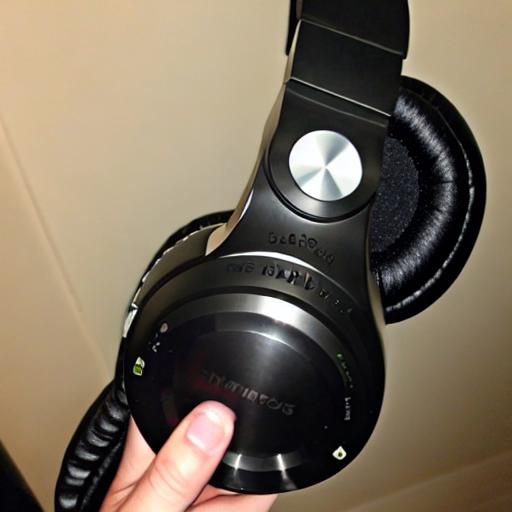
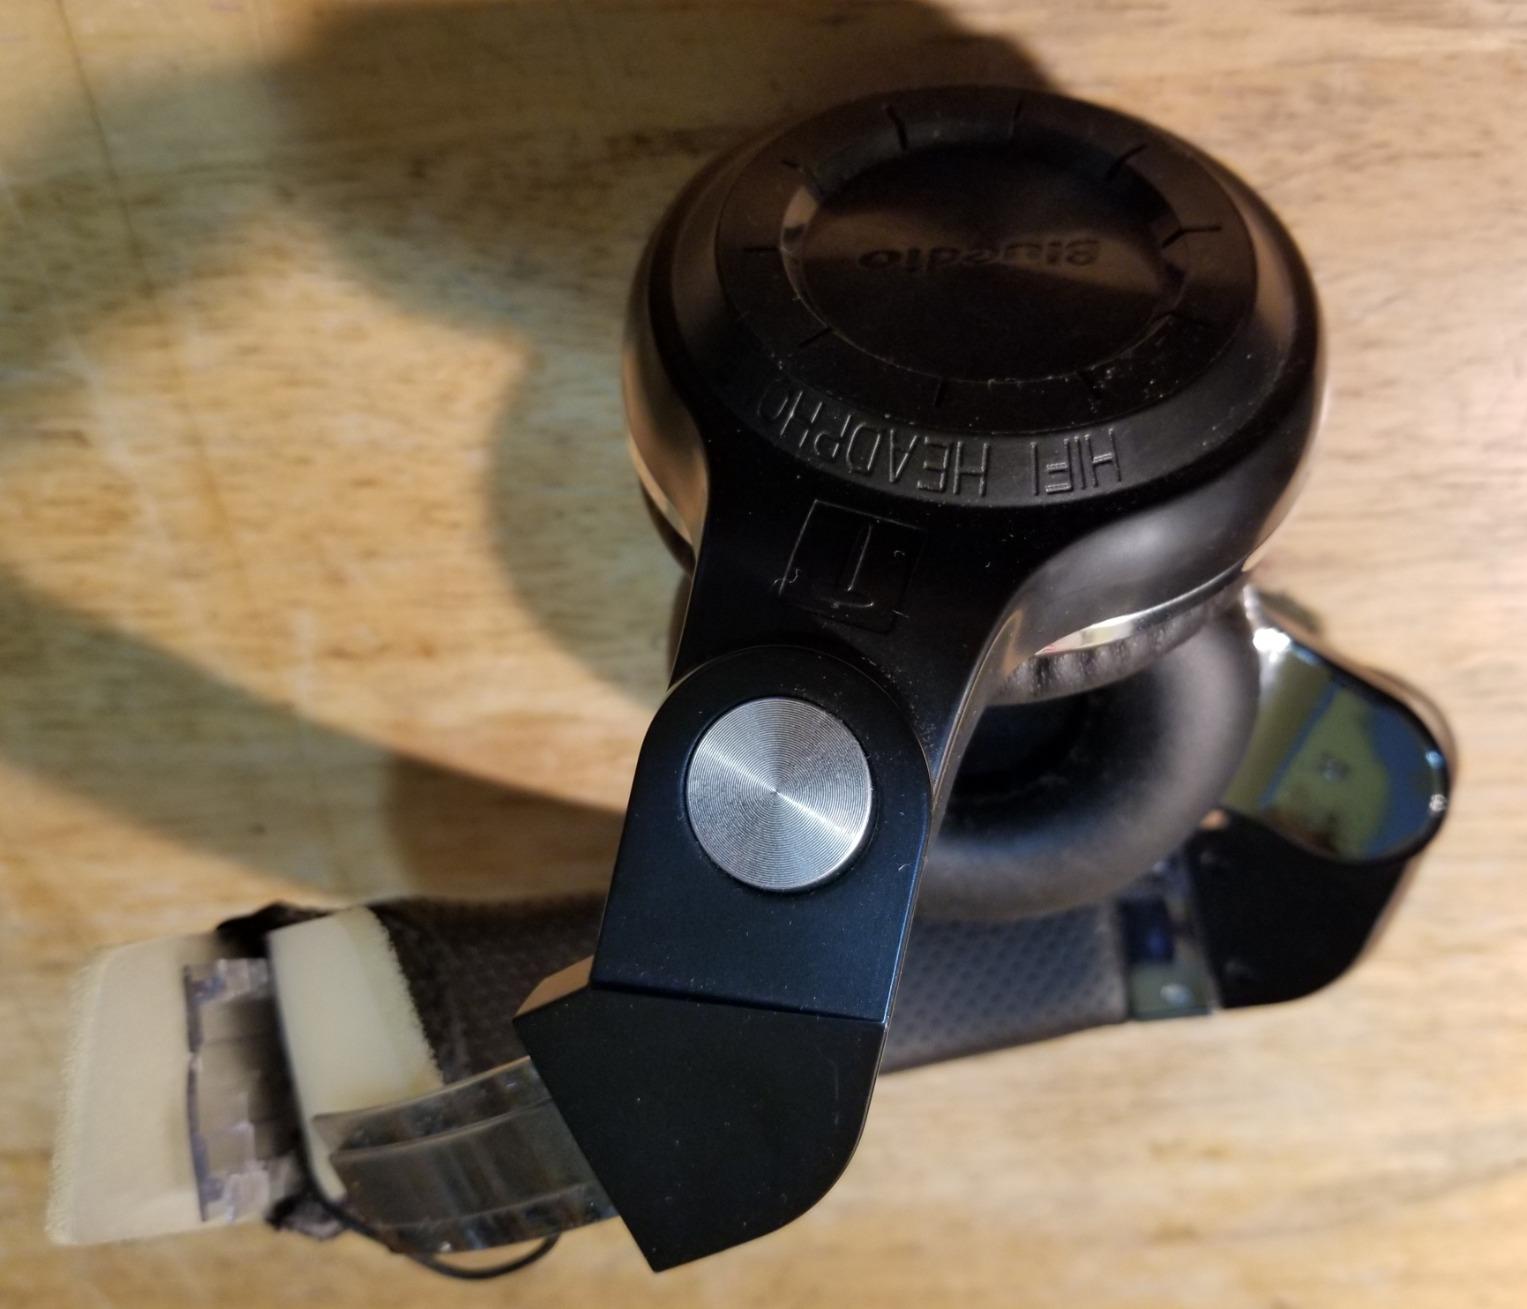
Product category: headphones
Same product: no